Ek Hi Raasta (1993 film)

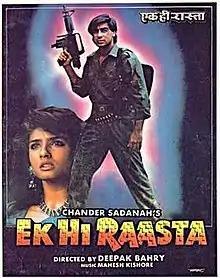
Release poster

Ek Hi Raasta (Hindi: एक ही रास्ता, Only One Way) is a 1993 Indian Hindi-language action drama film directed by Deepak Bahry about a terrorist with aspirations to rule India. The film stars Ajay Devgn, Raveena Tandon, Raza Murad and Saeed Jaffrey.